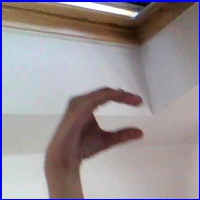
Letra: C